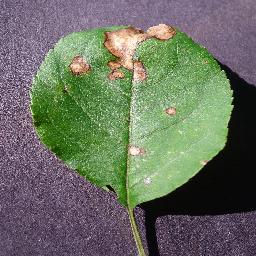
Label: Apple___Black_rot